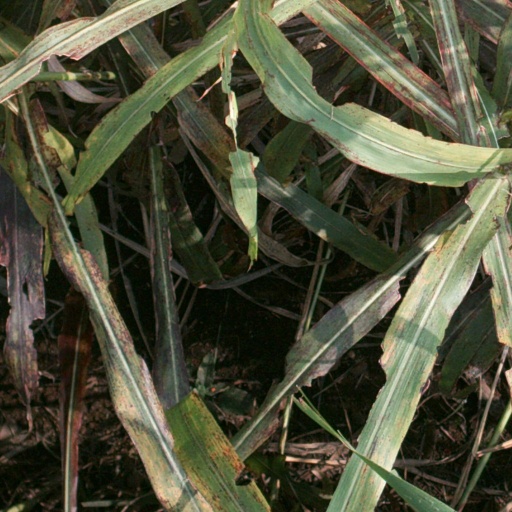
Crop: sorghum